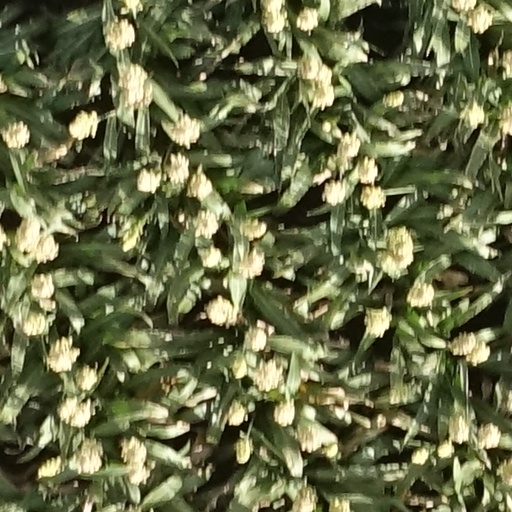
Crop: sorghum